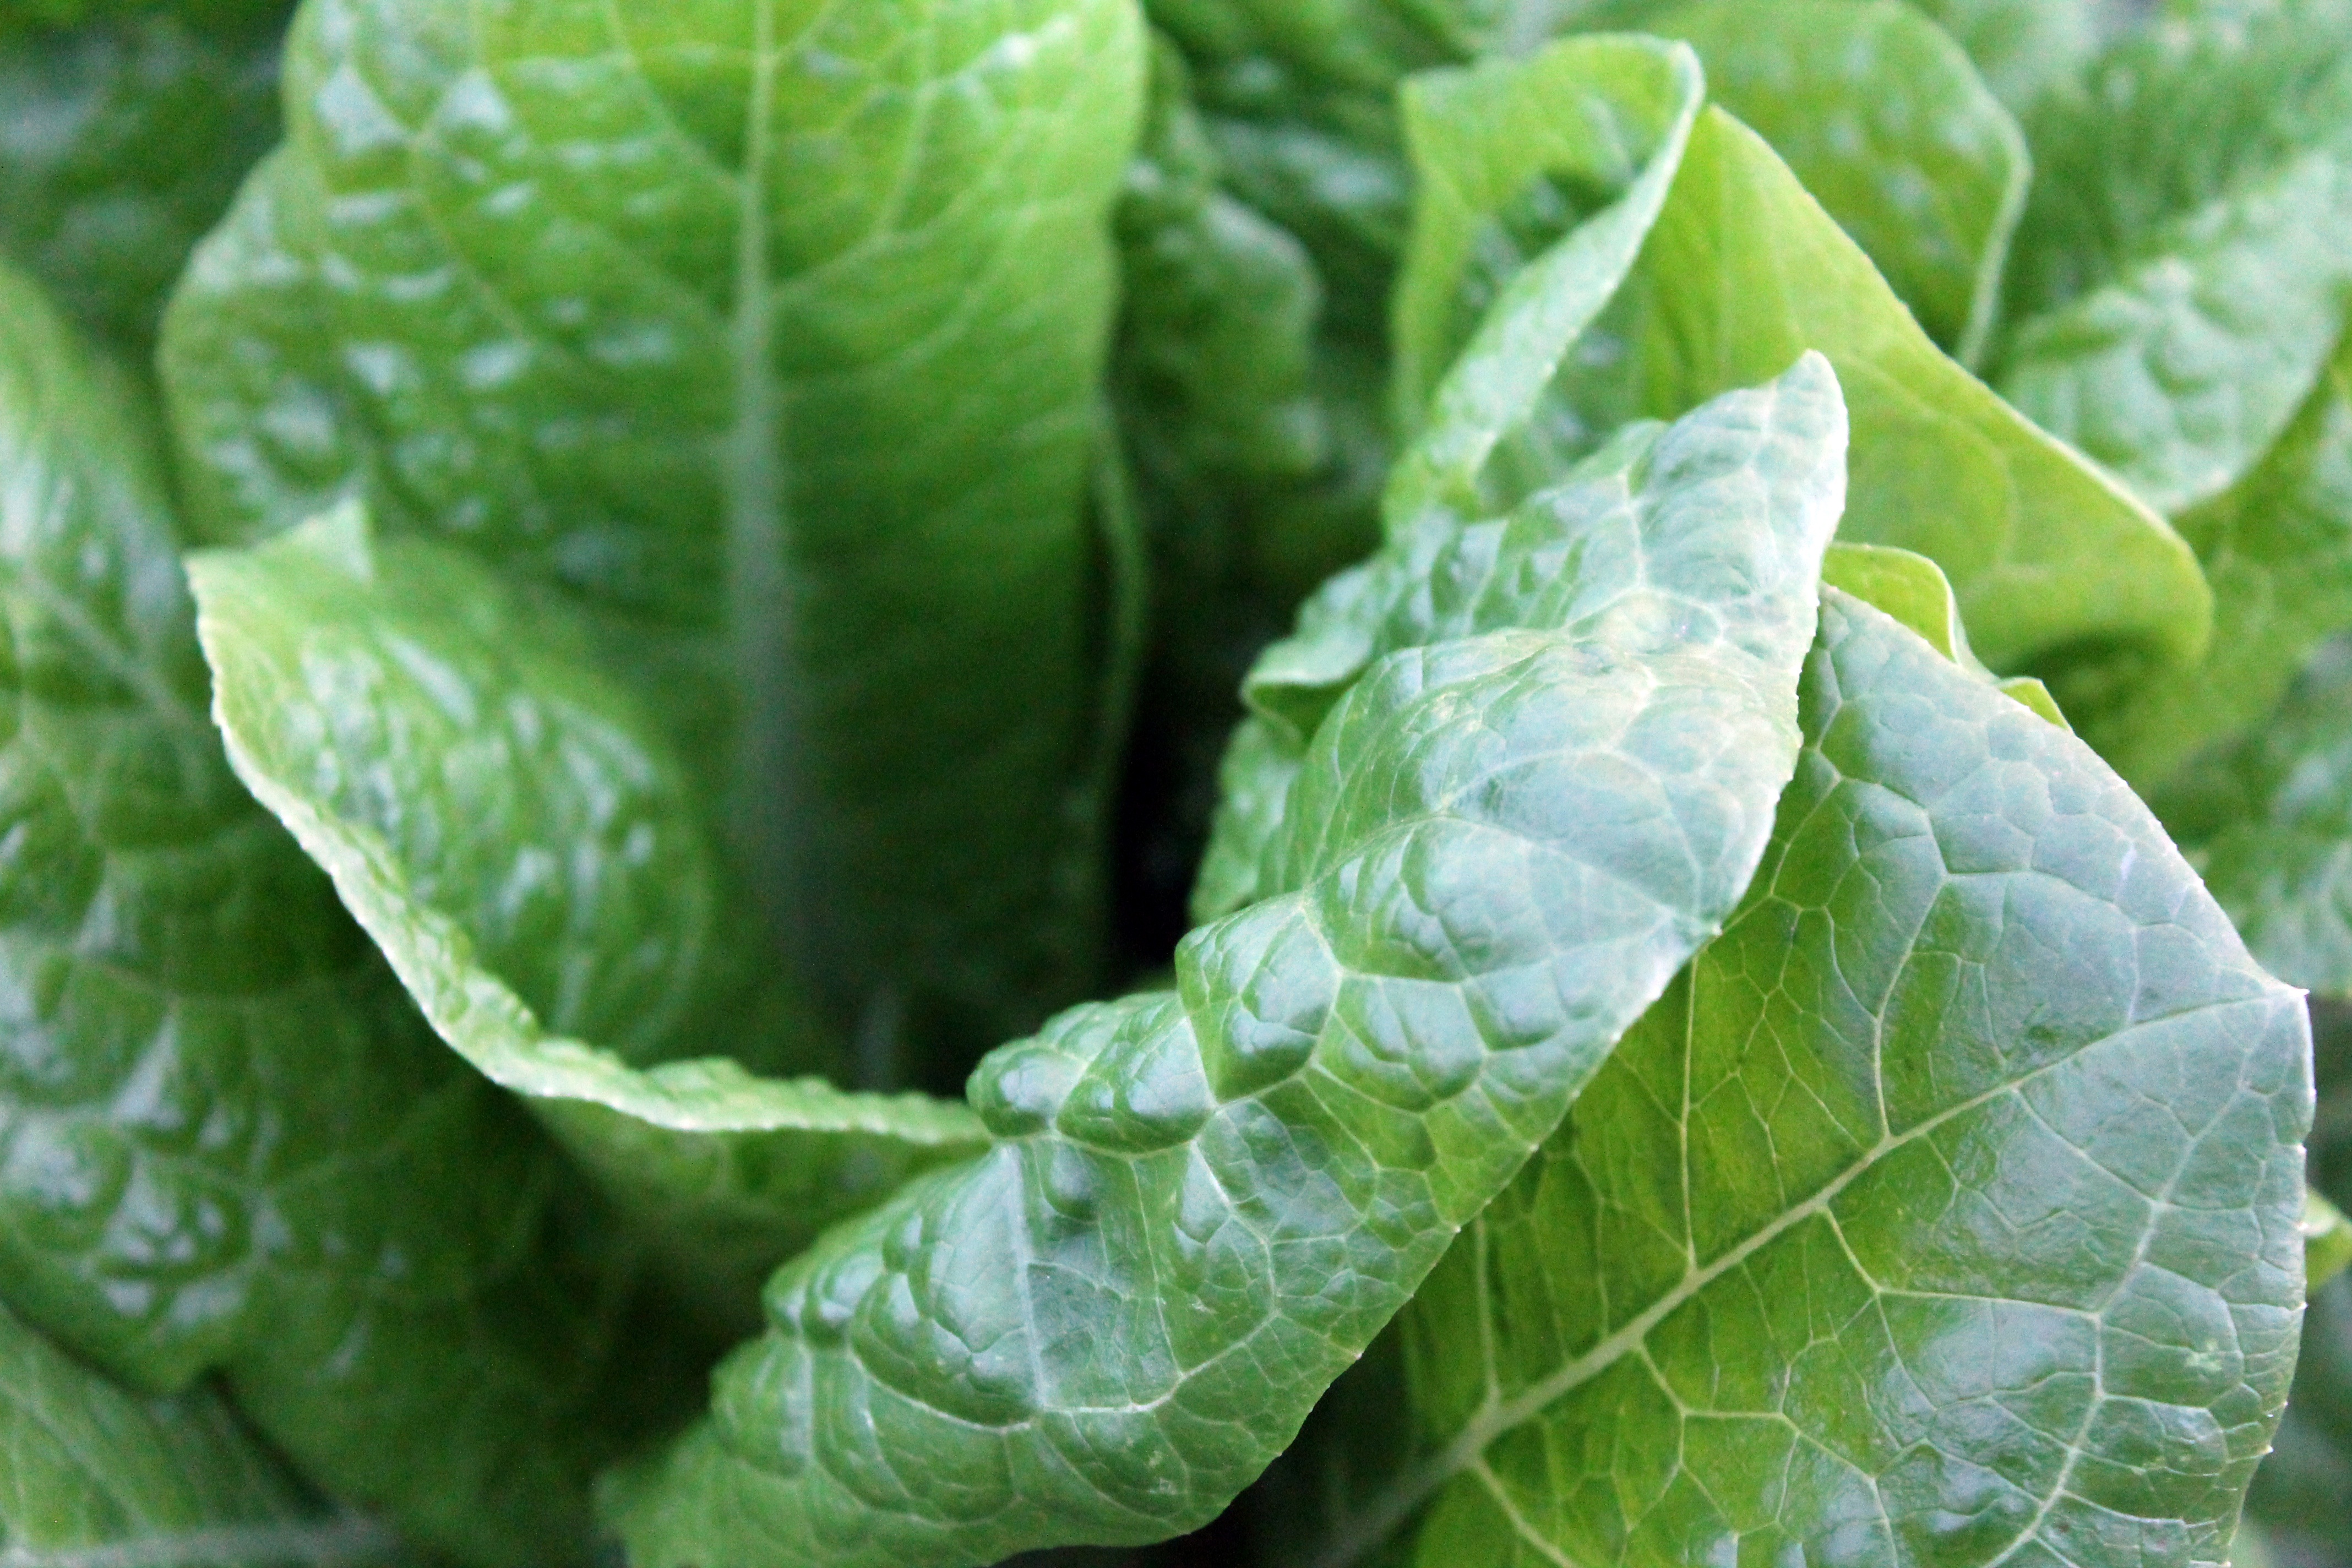
leaf, food, green, produce, vegetable, fresh, healthy, freshness, vegetarian, spinach, diet, healthy eating, organic, collard greens, chard, fresh vegetables, healthy diet, green vegetables, annual plant, leaf vegetable, komatsuna, malabar spinach